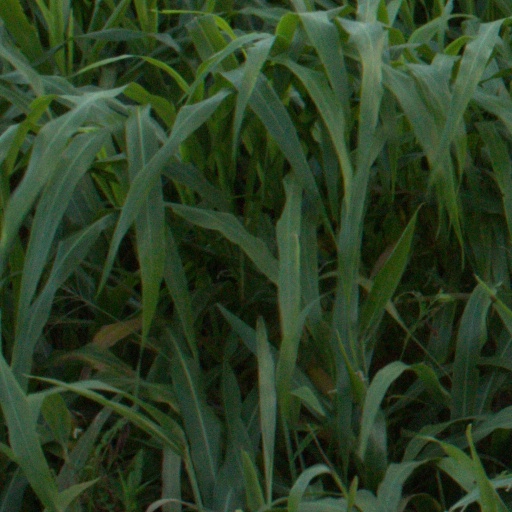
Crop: sorghum